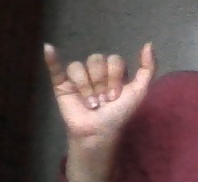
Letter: ya